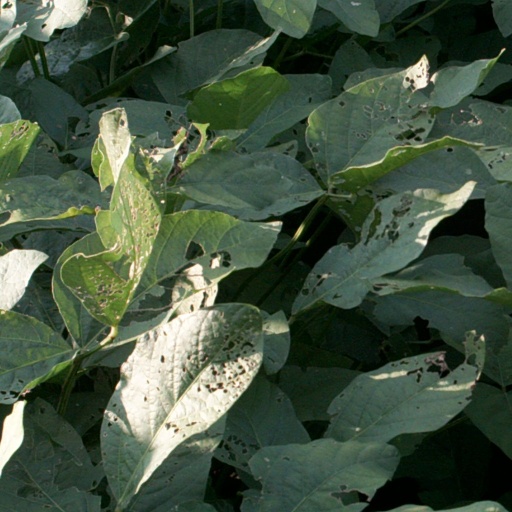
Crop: soybean